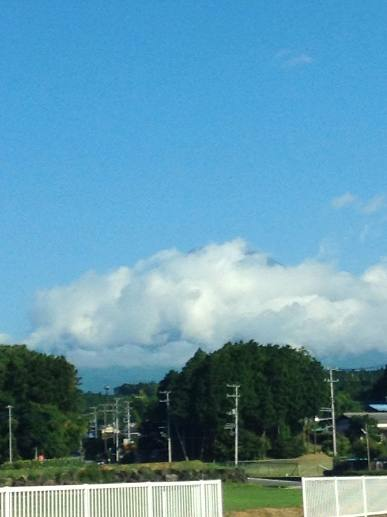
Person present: No